Ruralism (Uruguay)

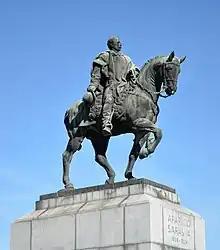
Monument to General Aparicio Saravia in Montevideo

The Revolution of 1904 was a peasant revolt led by General Aparicio Saravia against the Colorado government of José Batlle y Ordóñez.